Pablo Sarino

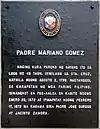
The 1972 historical marker presented to Mayor Sarino during the Gomburza Centennial commemoration

Pablo Sarino was born on June 29, 1911, in Bacoor, Cavite to Pedro Mariano Sarino and Francisca Jaro Gomez. His name was derived from his birthdate, the feast of Sts. Peter and Paul. His paternal grandparents were Eugenio Sarino and Valentina Mariano, while his maternal grandparents were Laureano Gomez and Estefania Jaro. This pedigree makes him a member of the prominent Sarino clan of Bacoor and the historically significant Gomez family.